Moscow theater hostage crisis

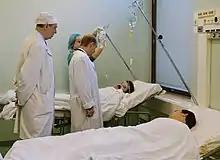
President Vladimir Putin visiting the Sklifosovsky Emergency Medicine Institute to meet with hostages rescued from the theater in Dubrovka.

During the night, Akhmed Zakayev, a Chechen envoy and associate of the separatist President Aslan Maskhadov, appealed to the extremists and asked them to "refrain from rash steps". The Chechens told the BBC that a special representative of President Putin planned to come to the theater for talks the next day. Two members of the Spetsnaz Alpha Group moving around in the no-man's land were seriously wounded by a grenade fired from the building by the terrorists, which was blamed by the Moscow police chief Vladimir Pronin on the media news leak.